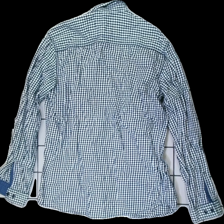
View: back
Type: Shirt
Category: Men
Brand: Jack And Jones
Colors: Blue, White
Material: 100% cotton
Pattern: Checkered print
Cut: Regular
Size: M
Season: All
Damage location: none
Price range: 50-100
Recommended usage: Reuse
Description: Blue and white checkered shirt